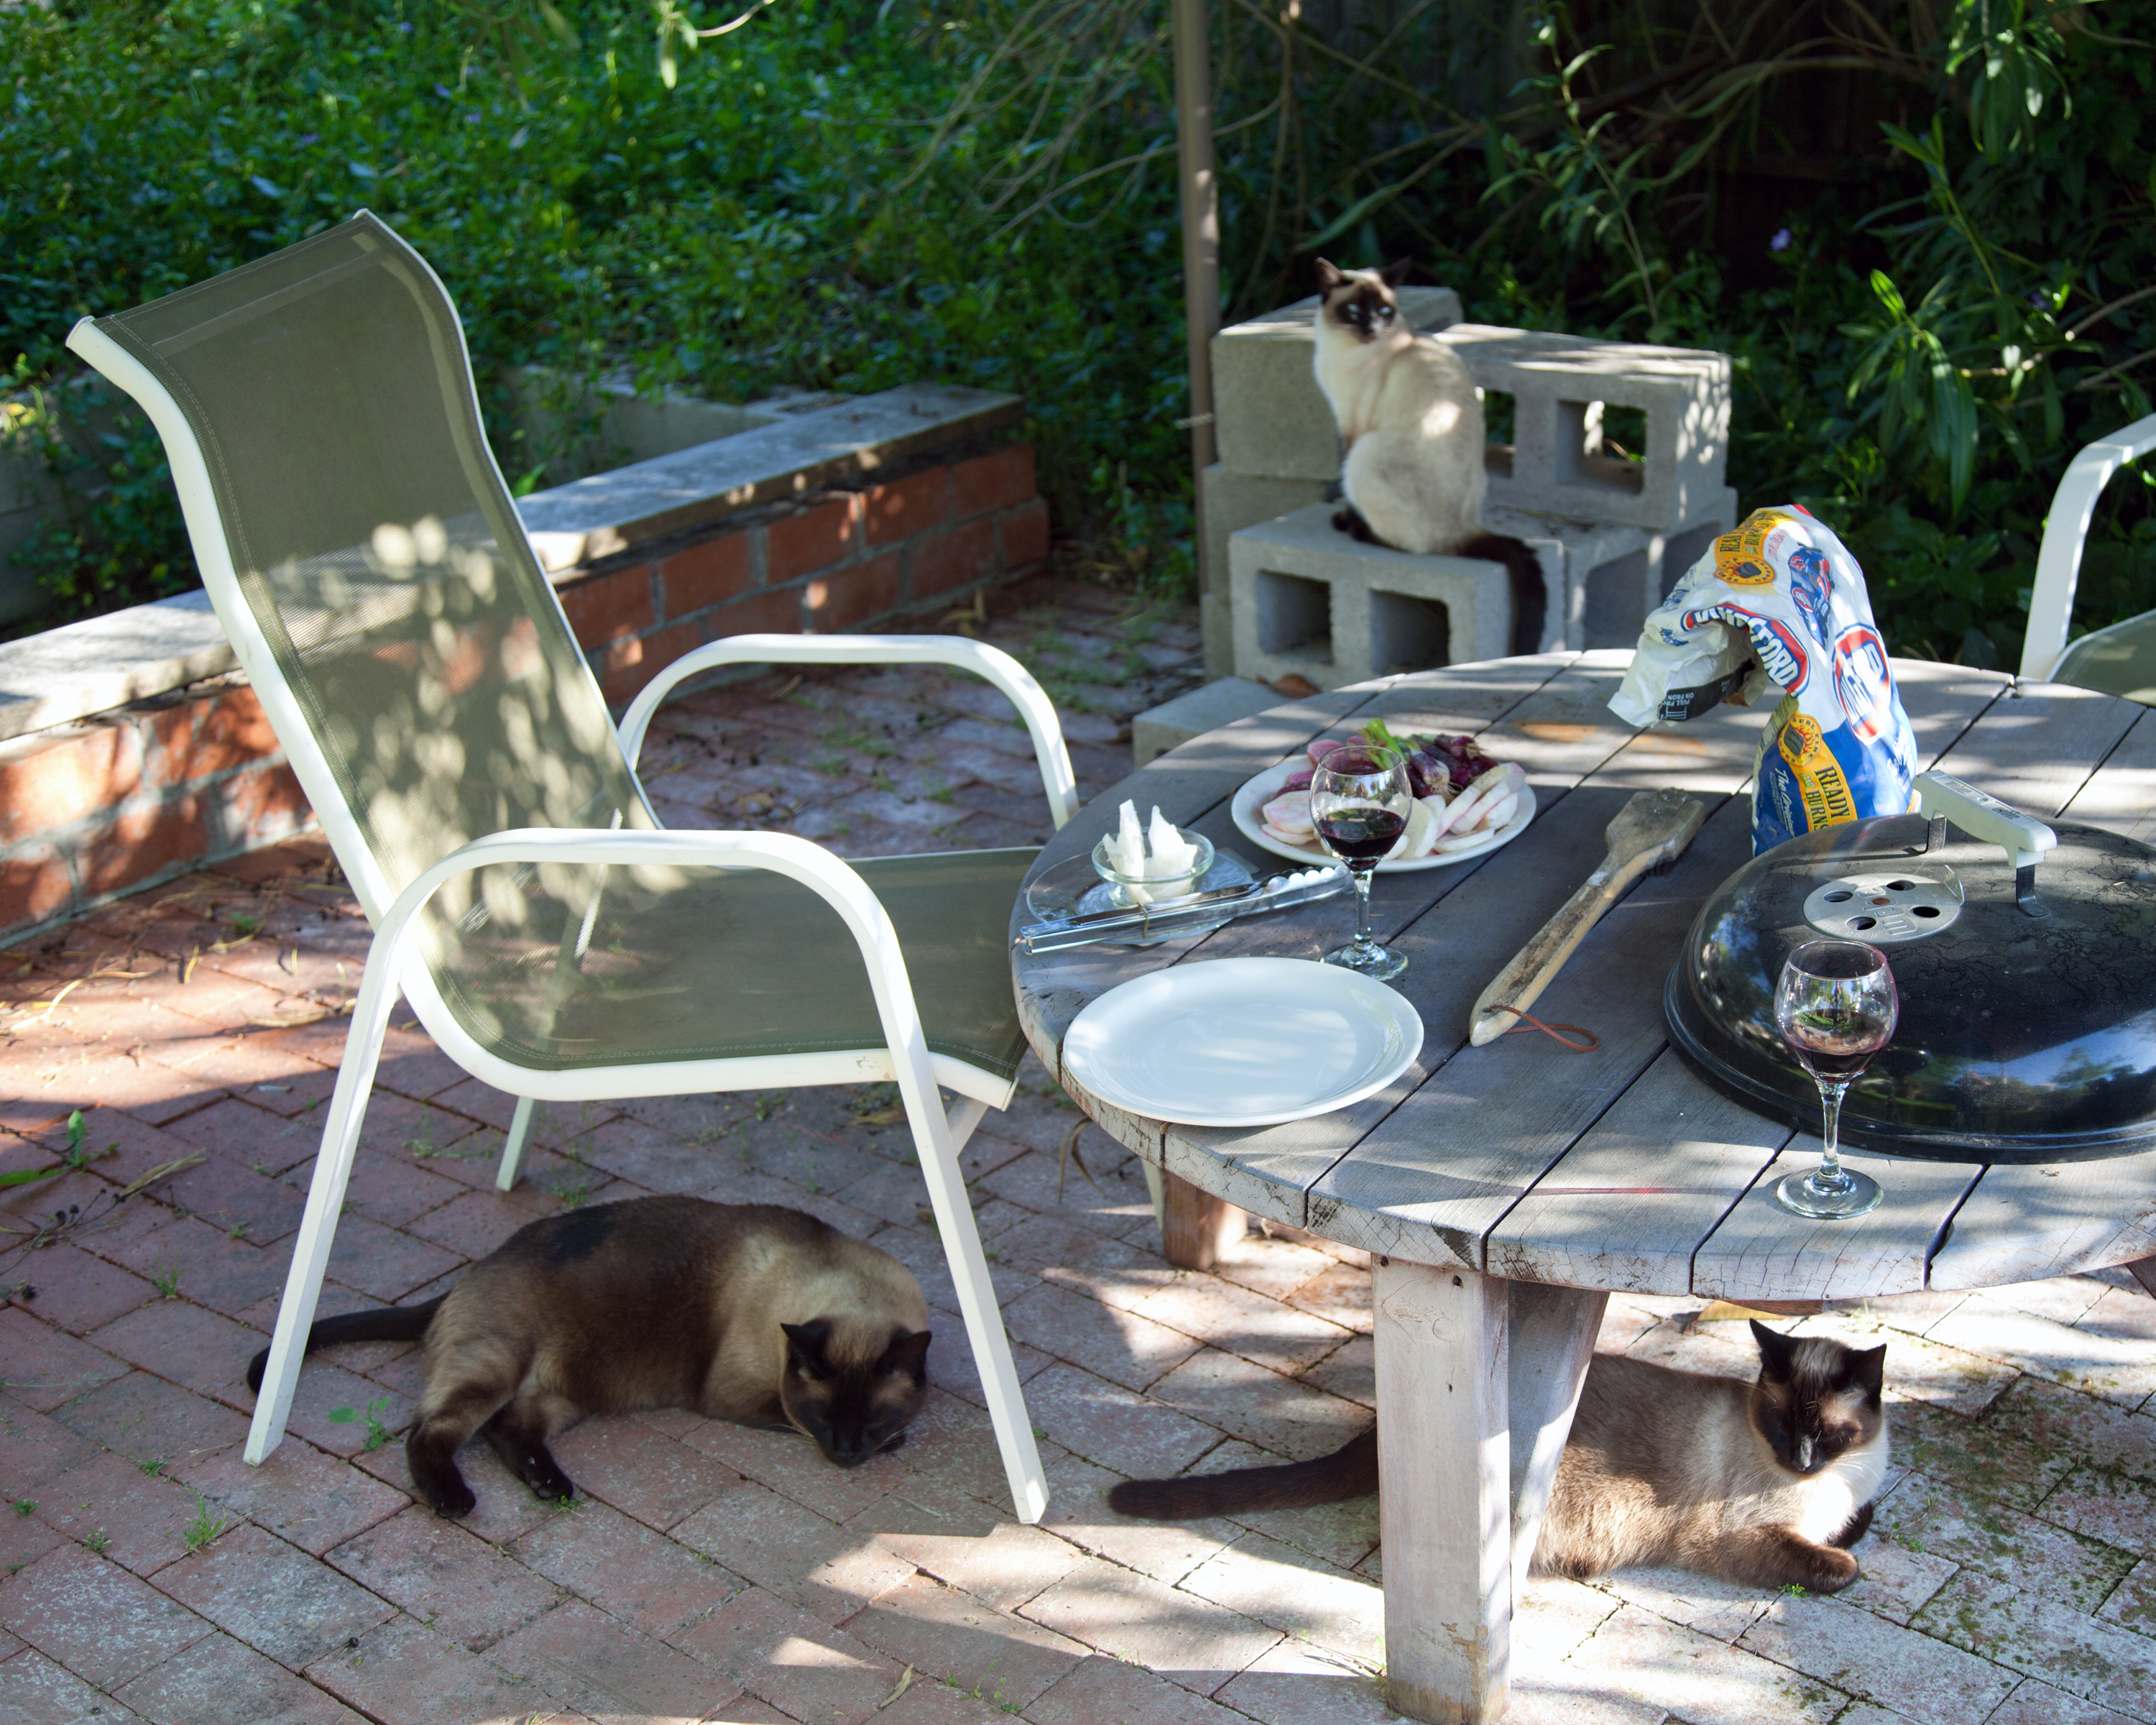
backyard, rest, nap, cats, sleep, yard